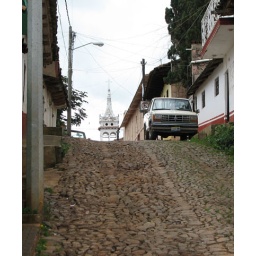
Looming in the middle of the street is the bell tower of the main church in Mazamitla, Mexico.